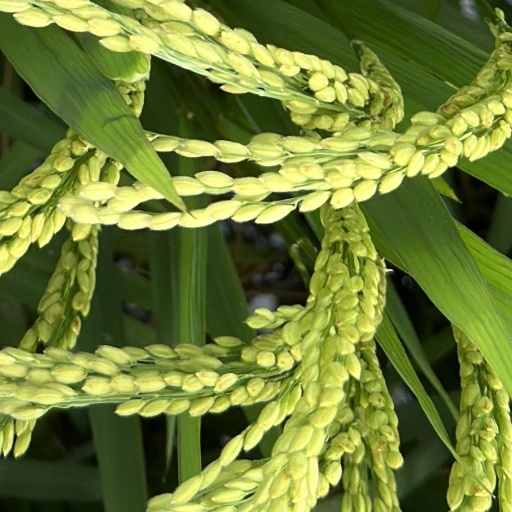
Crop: rice